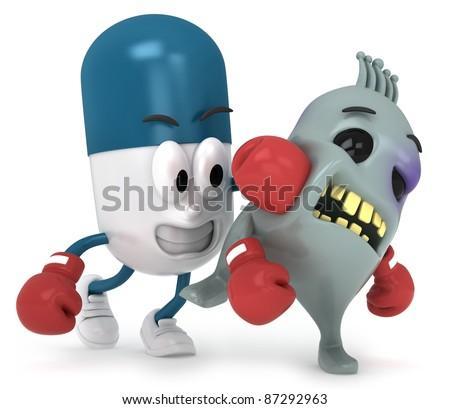
3d illustration of a capsule punching a virus